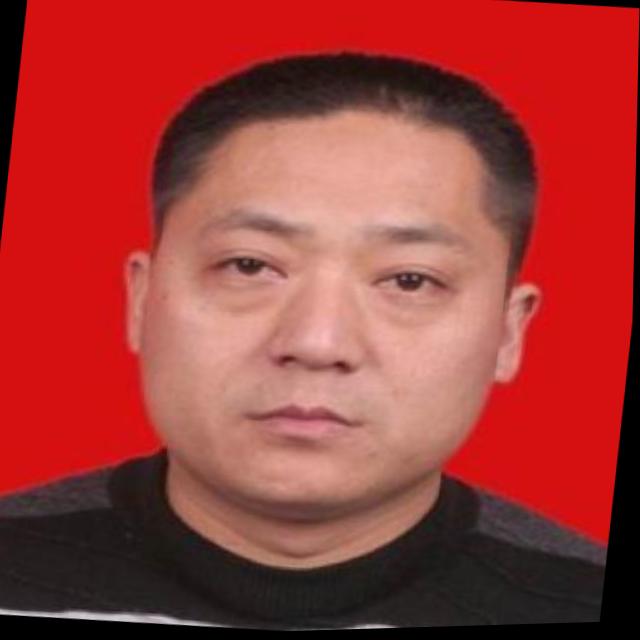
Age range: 21-44